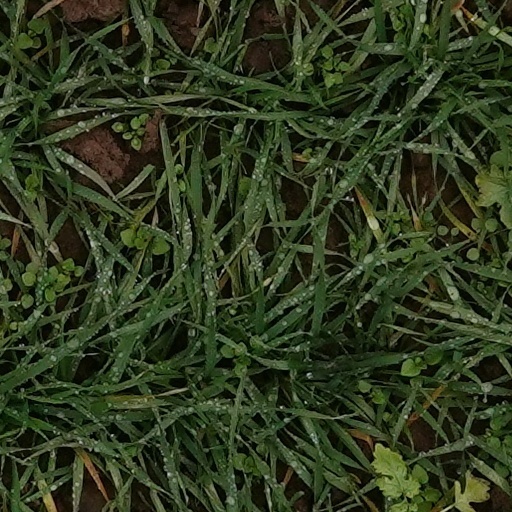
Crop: wheat